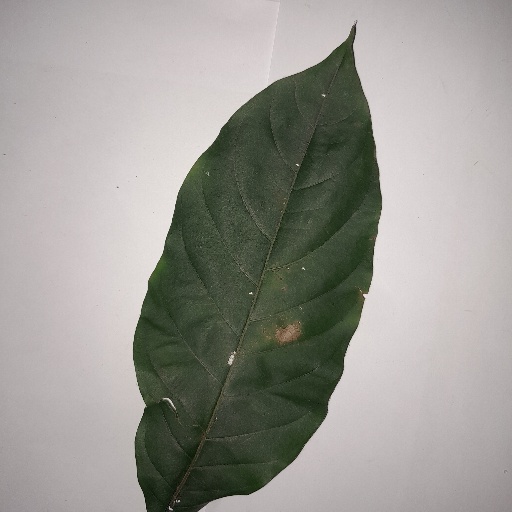
Species: HariTaki
Leaf condition: Bacterial Spot